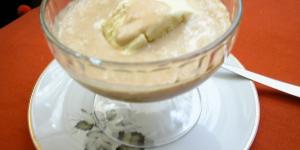
batido de turron